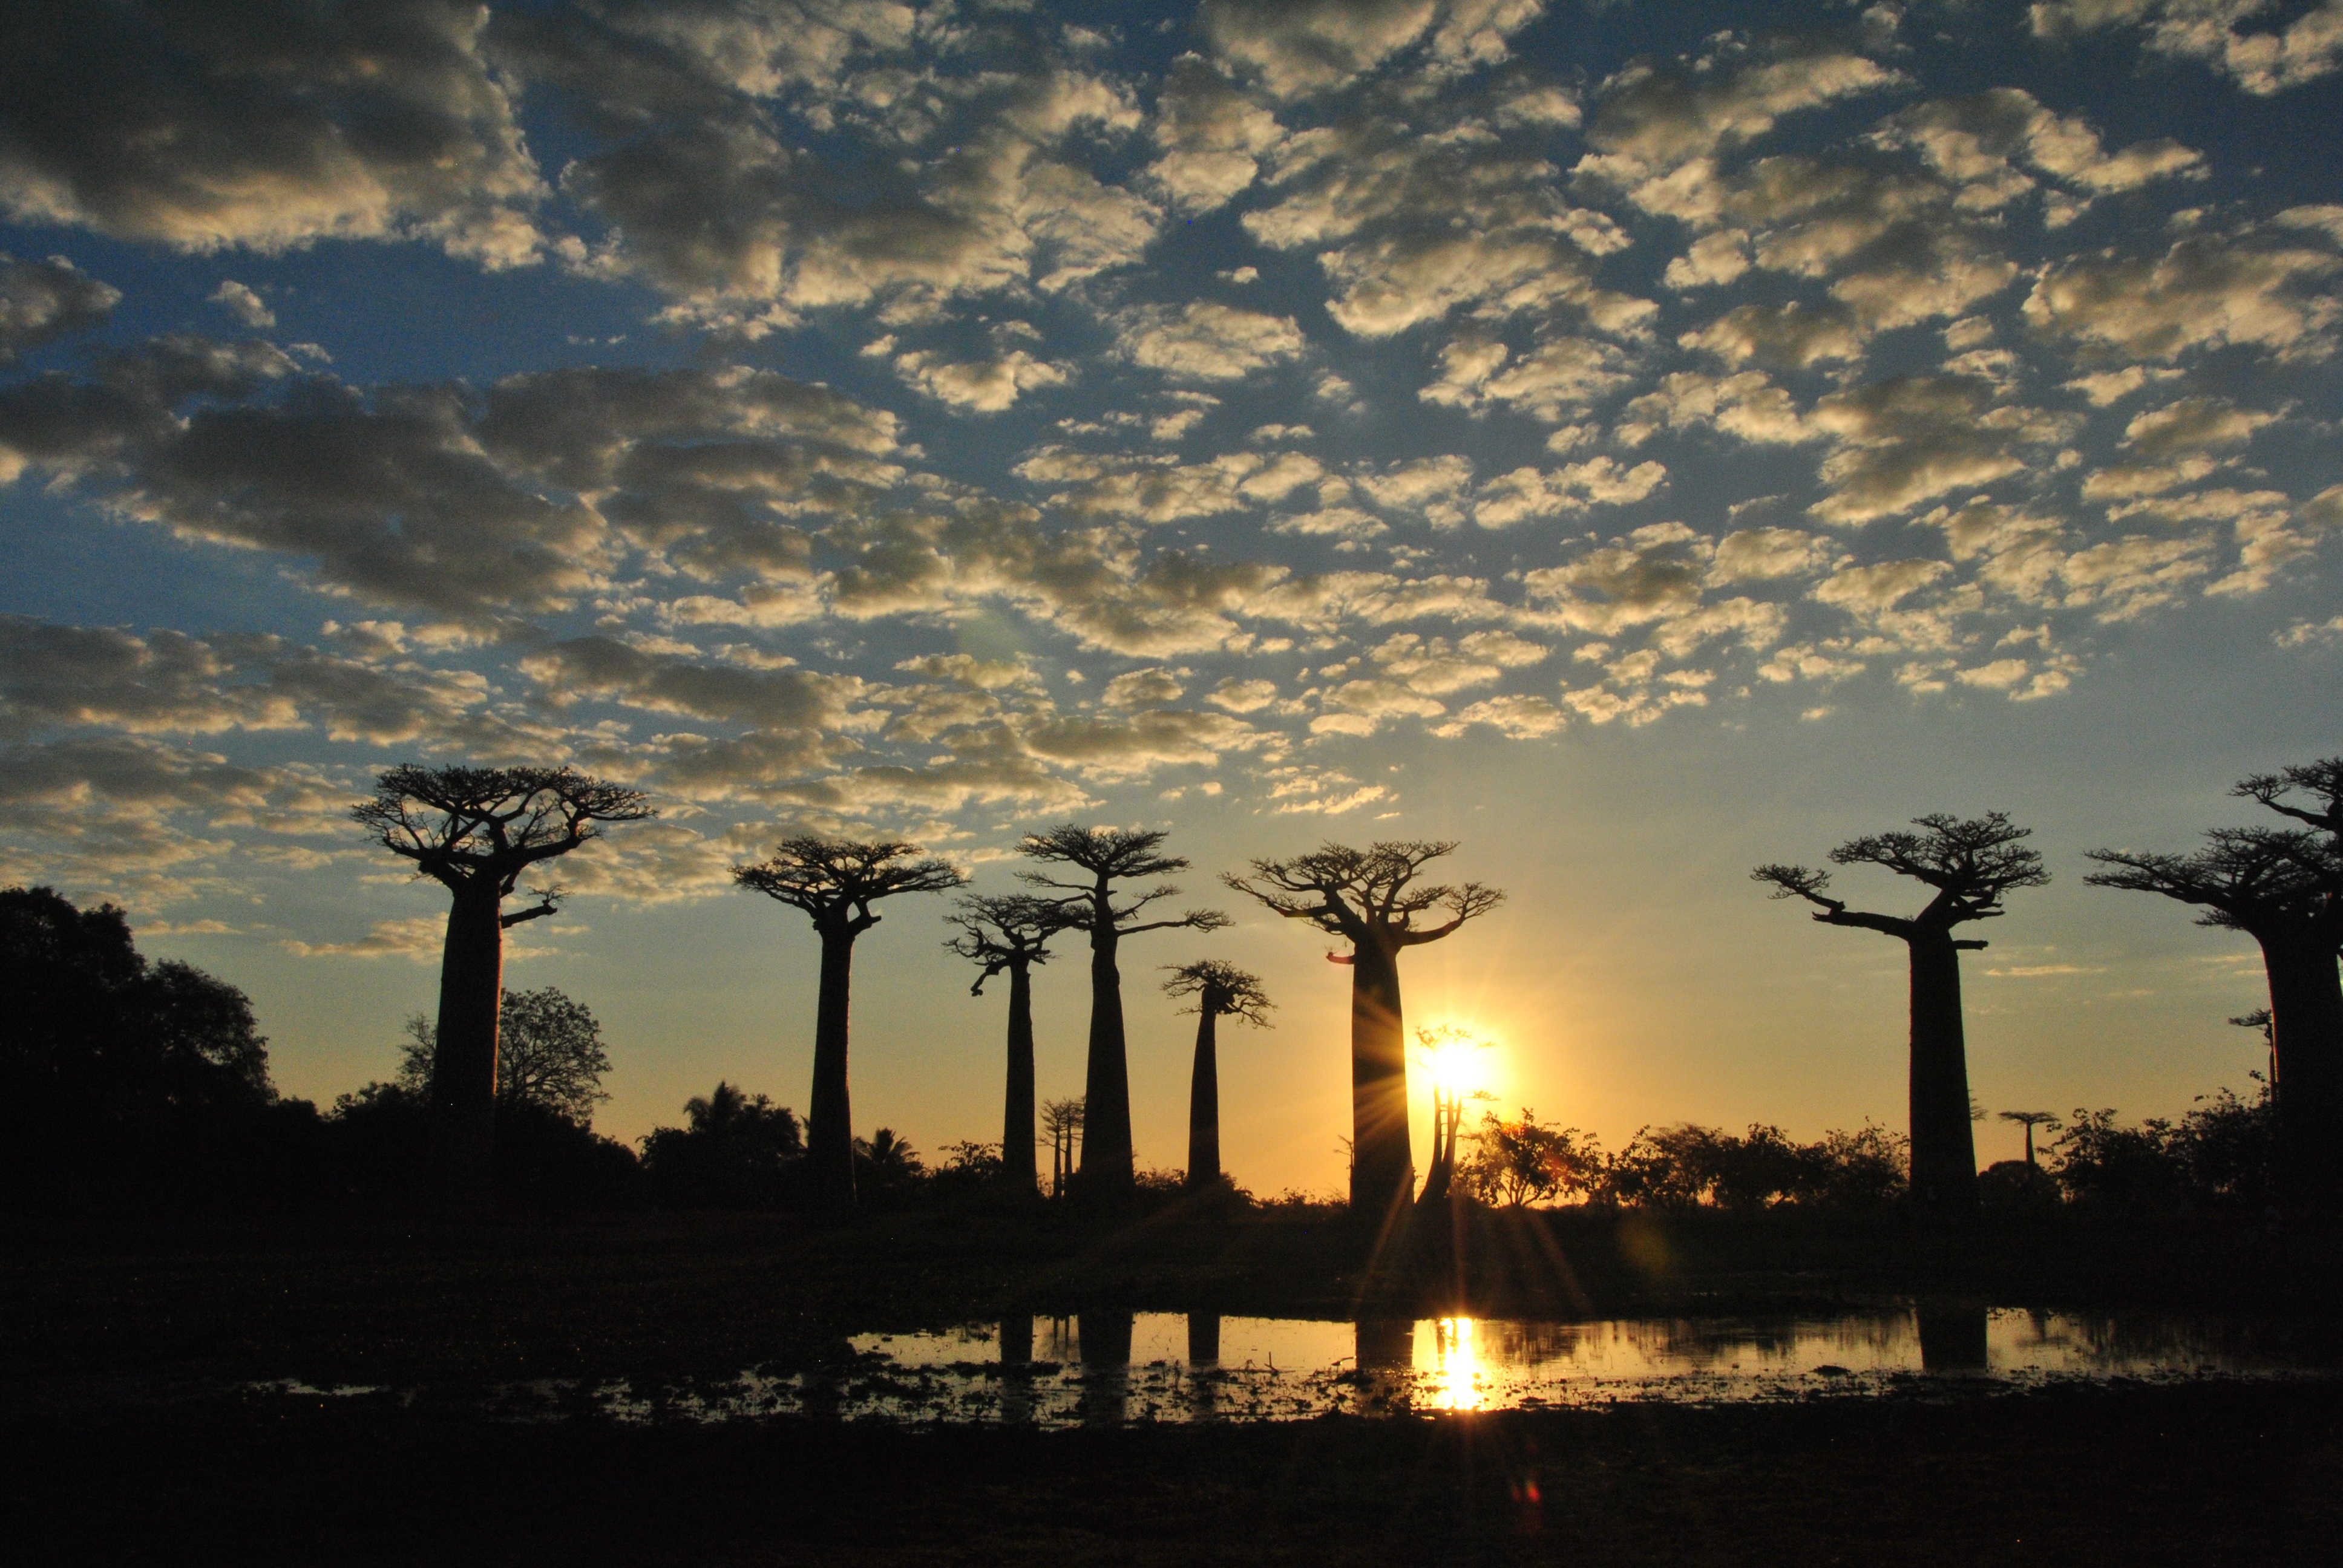
tree, horizon, light, cloud, sky, sun, sunrise, sunset, sunlight, morning, dawn, dusk, evening, africa, trees, funny, afterglow